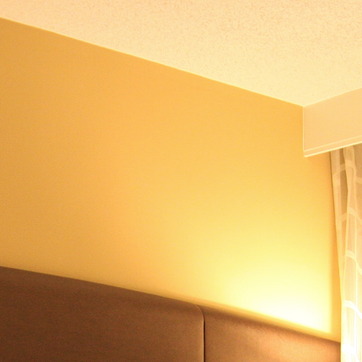
Material: painted